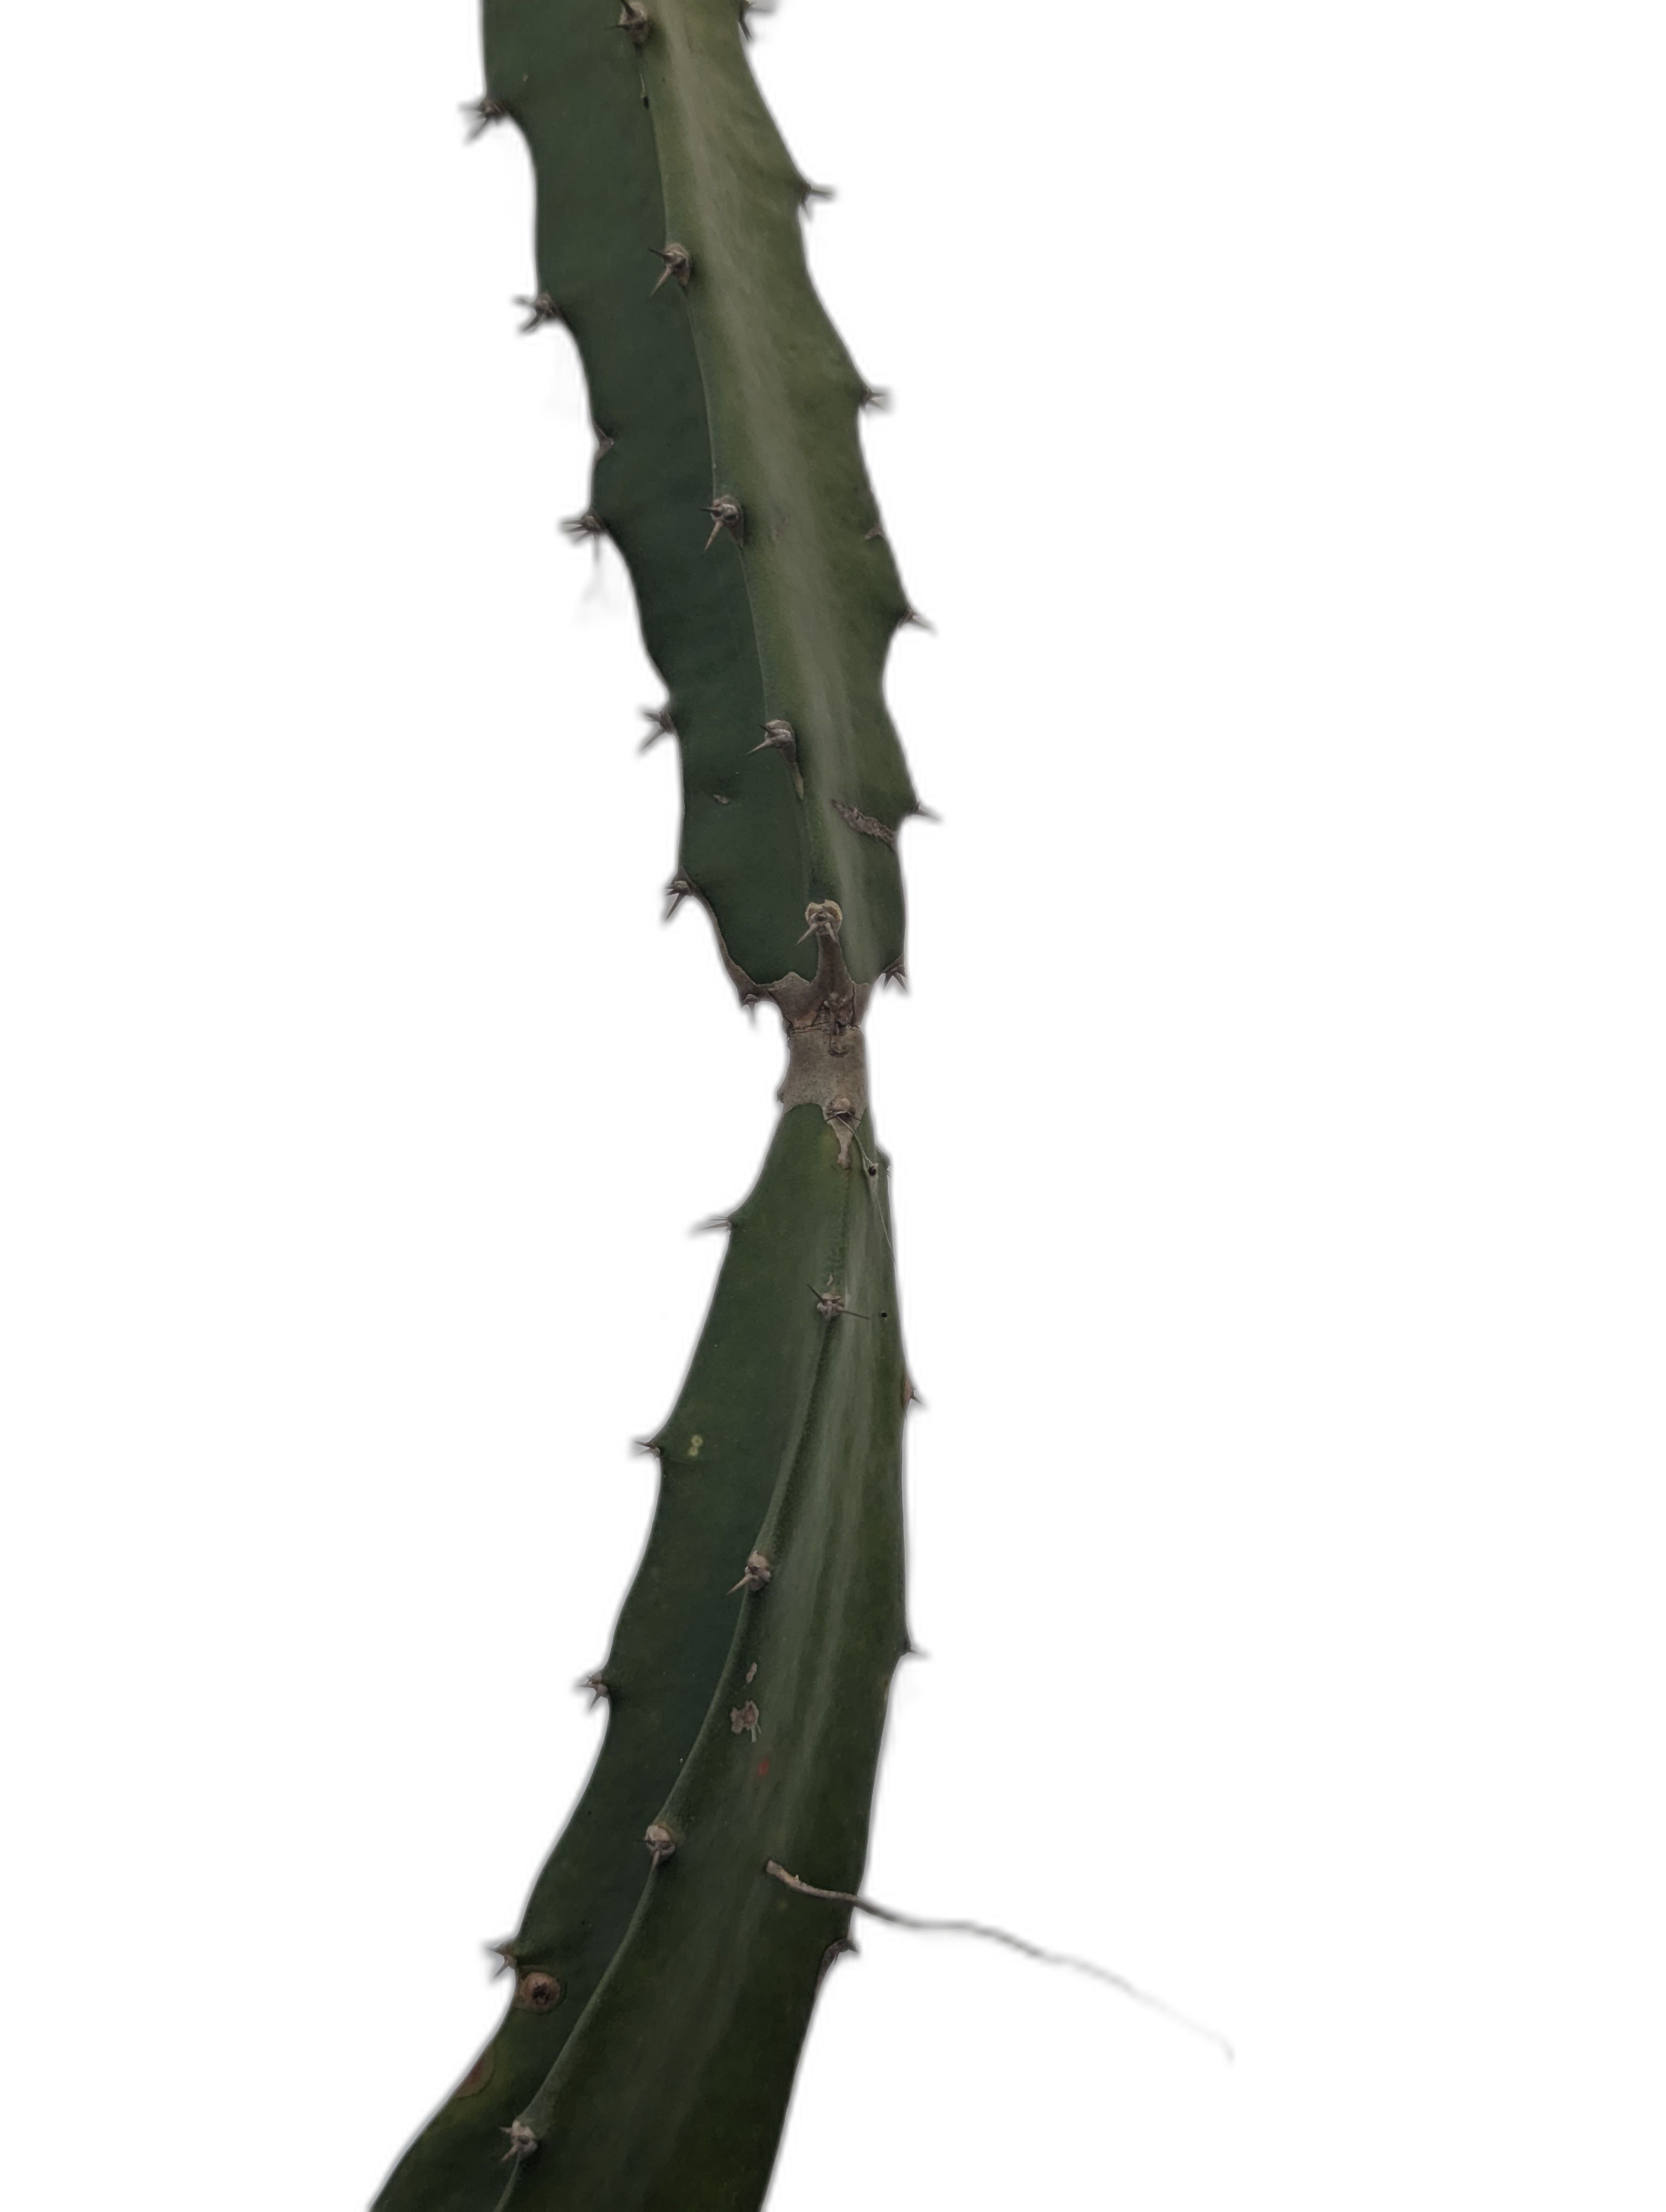
Label: Good leaf